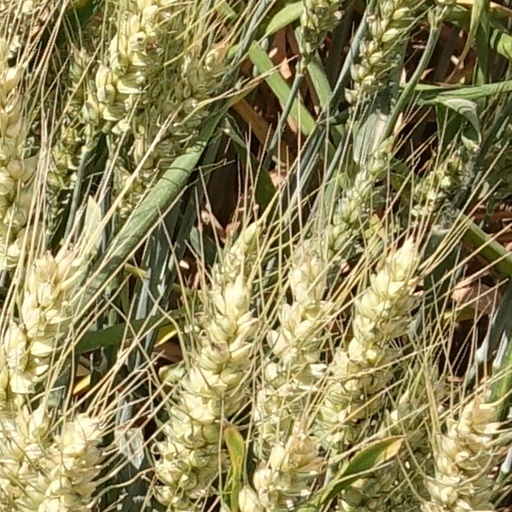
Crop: wheat